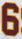
Number: 6